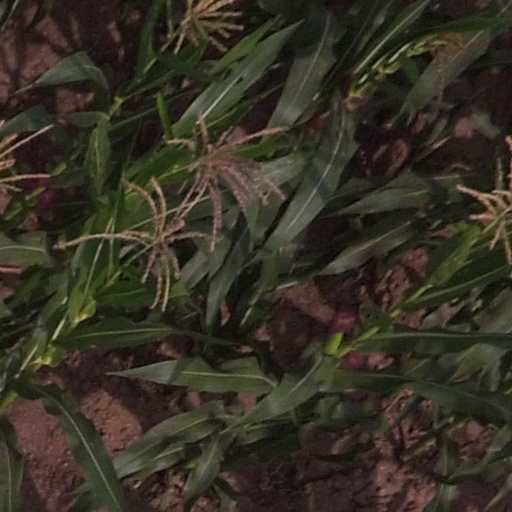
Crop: maize; corn